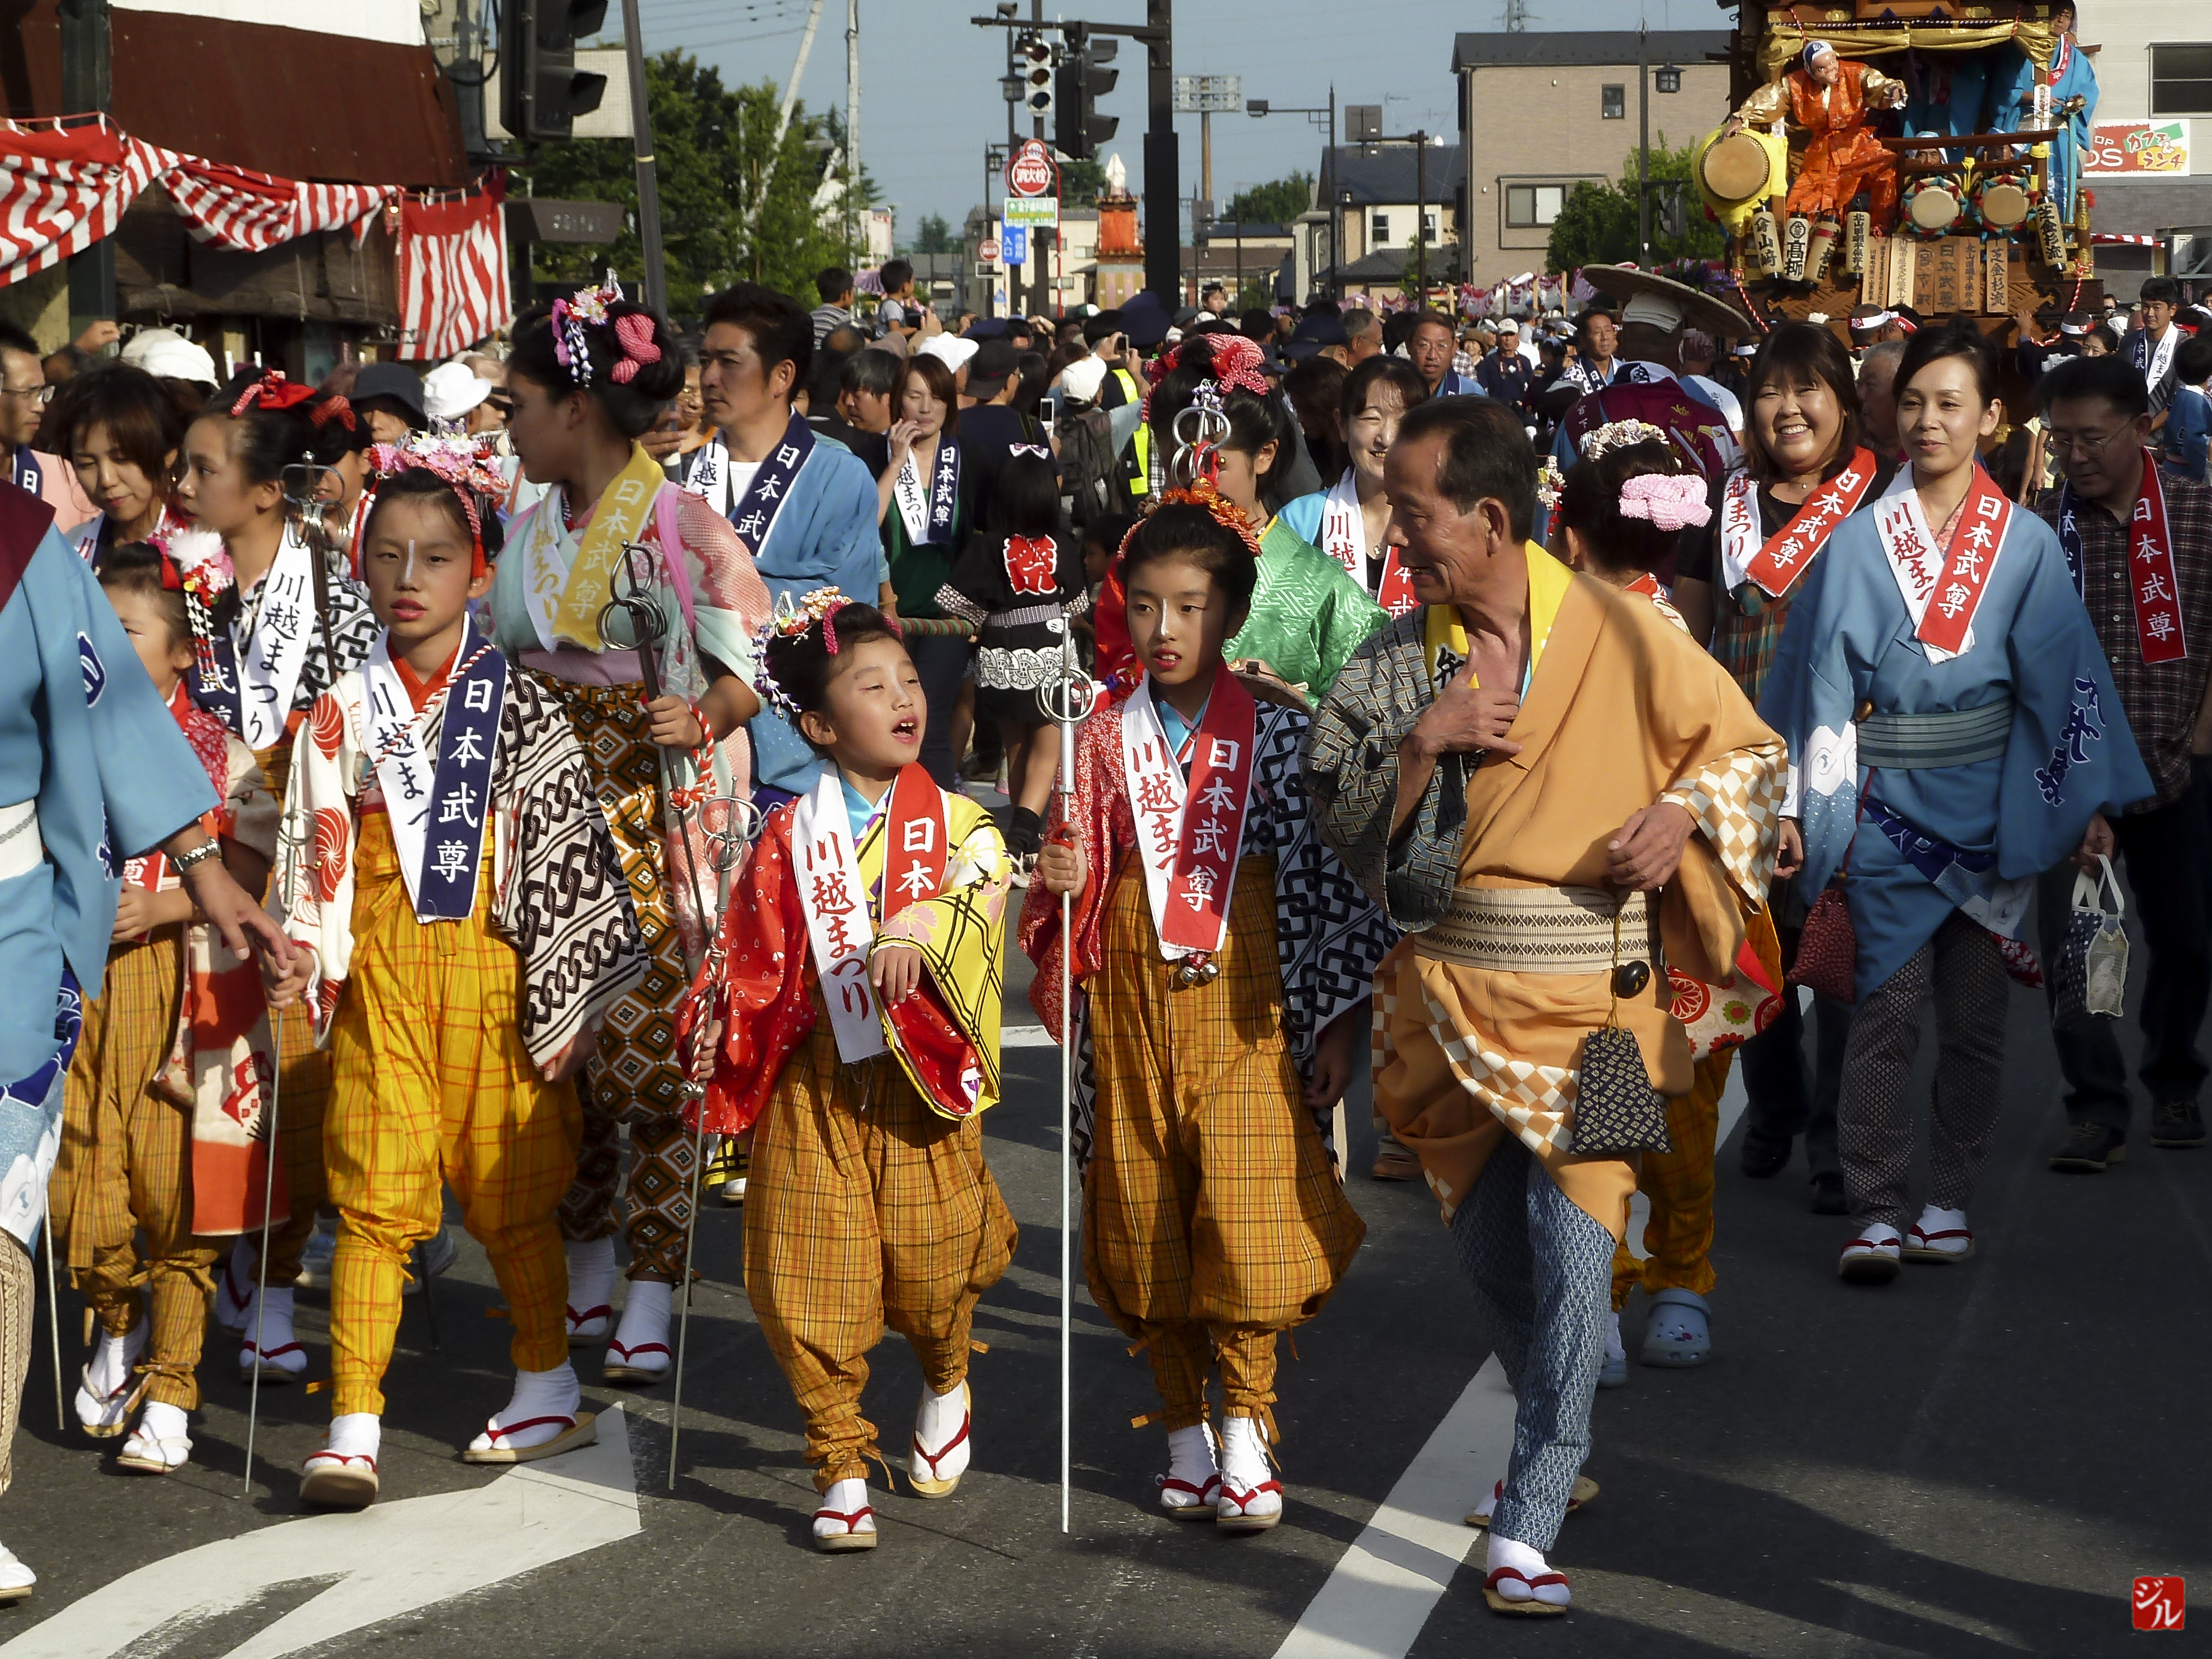
crowd, carnival, parade, festival, japon, event, saitama, kawagoe, matsuri